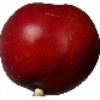
Label: Nectarine 1